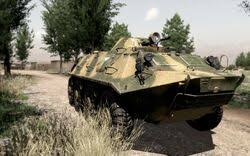
Label: BTR